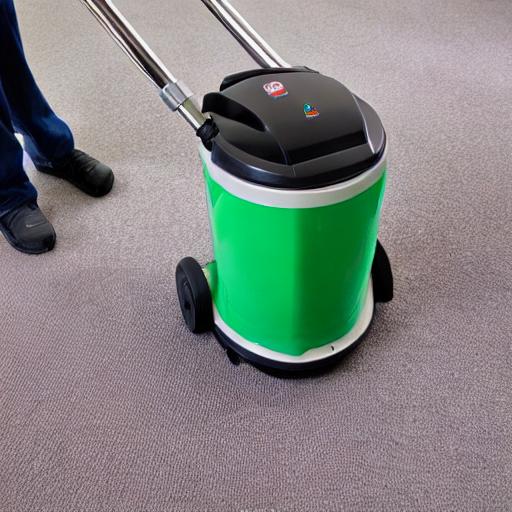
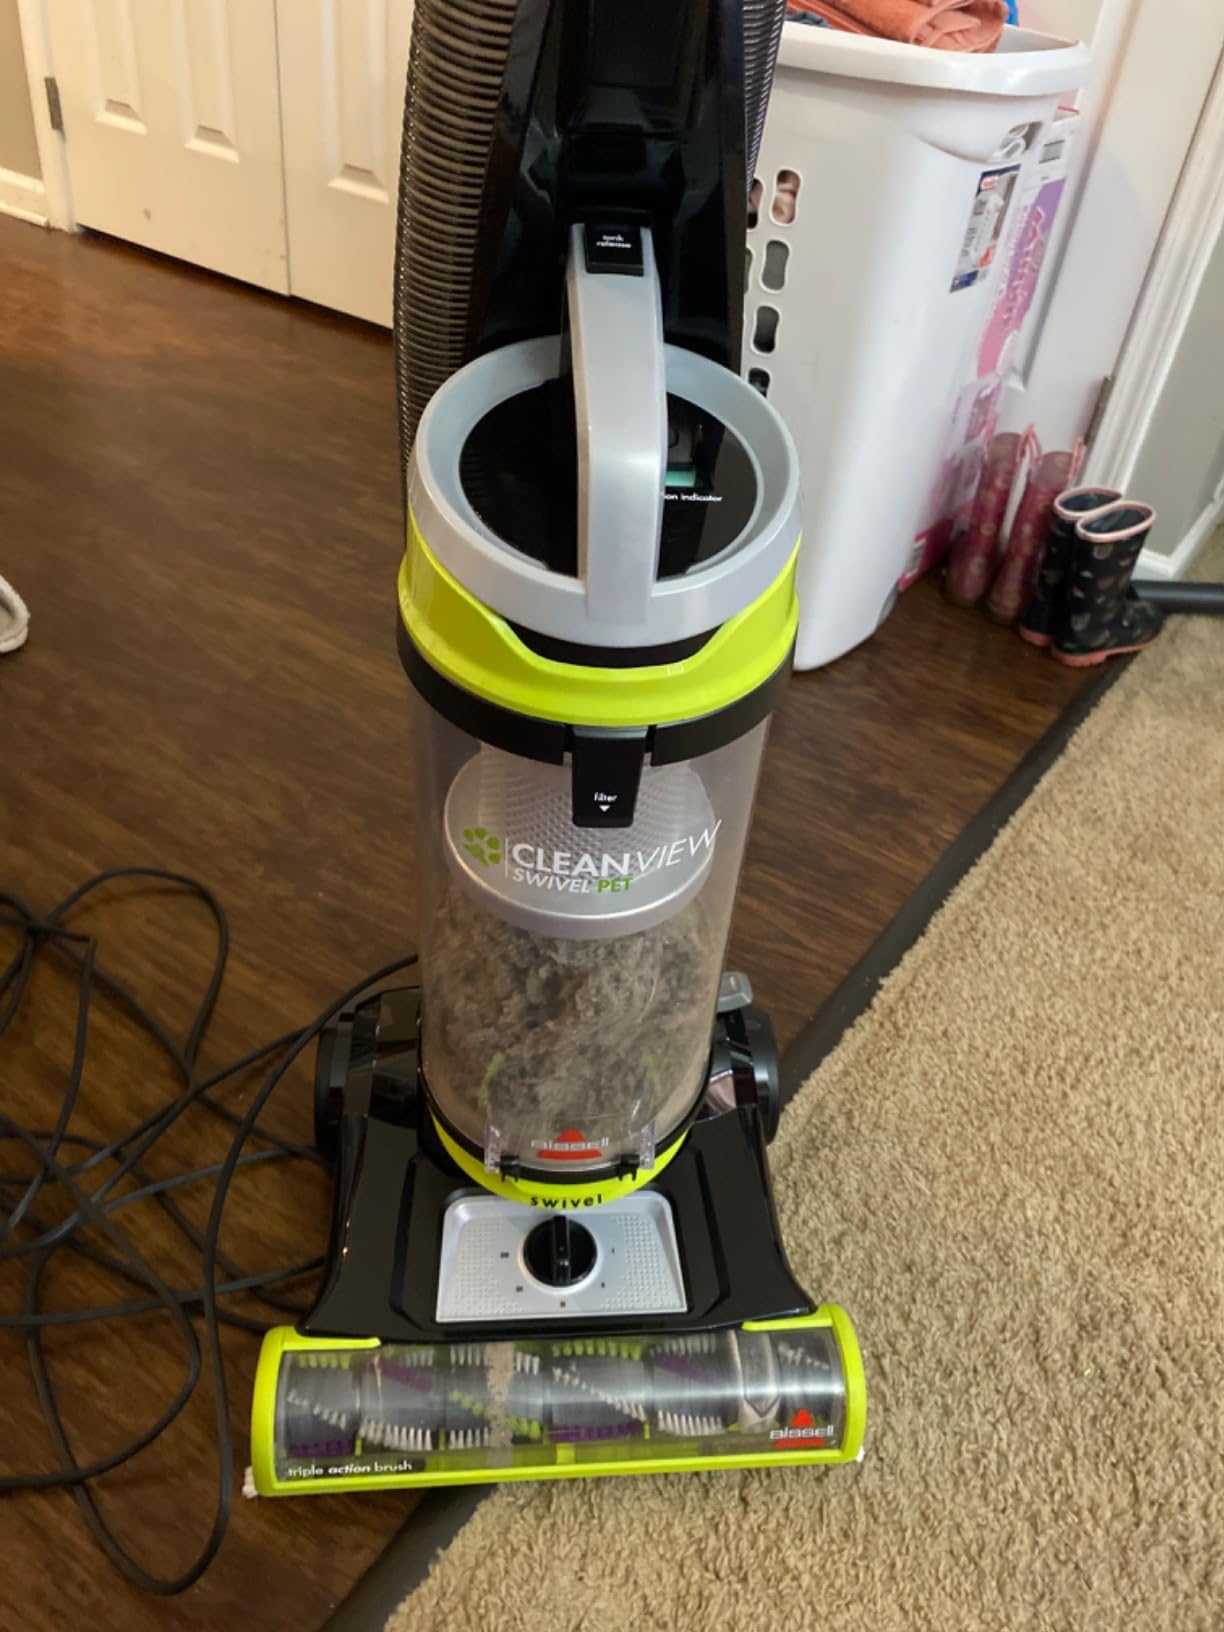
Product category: items_vacuum
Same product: no